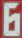
Number: 6